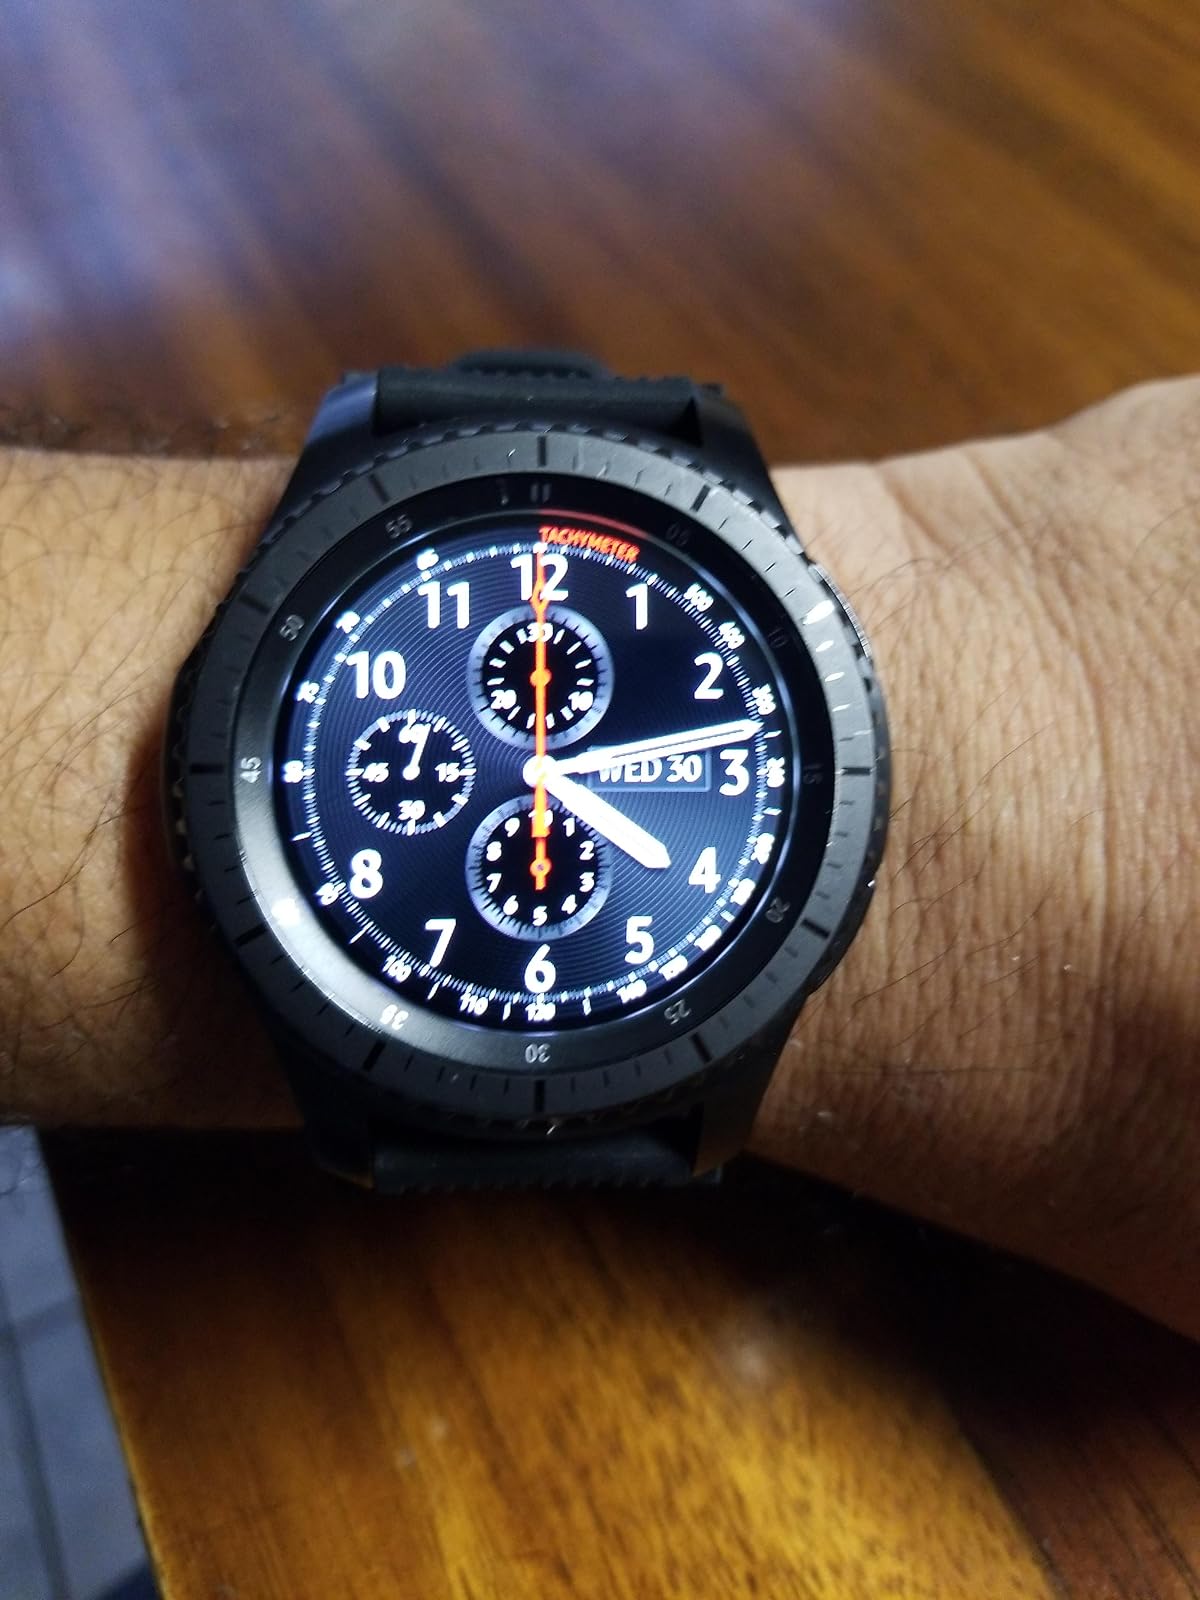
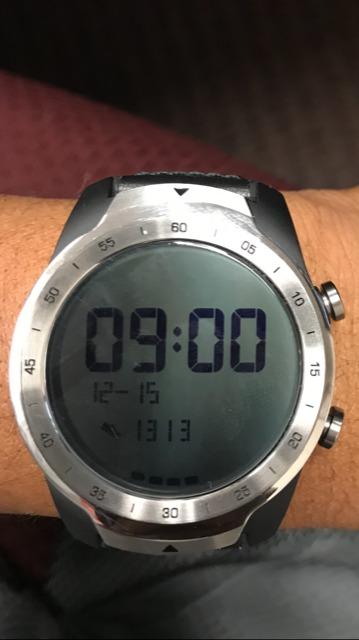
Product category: smartwatch
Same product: no